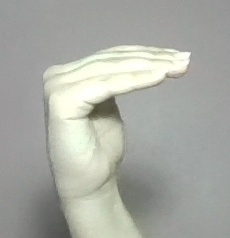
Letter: haa